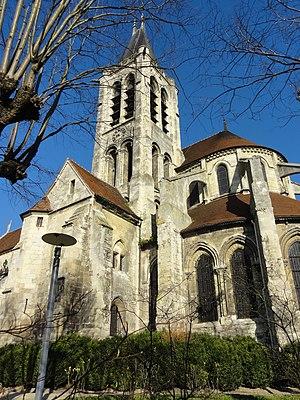
Église Saint-Pierre-Saint-Paul de Gonesse - voir titre.
L'église Saint-Pierre-Saint-Paul est une église catholique paroissiale située à Gonesse, en France. C'est la plus grande église du pays de France. Elle a été construite entre 1180 et 1305 environ sous trois principales campagnes de travaux, en réutilisant la base et le premier étage d'un clocher roman du second quart du XIIᵉ siècle. Le plan prévoit une nef de huit travées accompagnée de deux bas-côtés ; un chœur composée d'une travée droite et d'une abside en hémicycle ; et un déambulatoire sans chapelles rayonnantes, ce qui est assez rare. L'architecture gothique est très soignée, et les chapiteaux sont d'une grande qualité. Le vaisseau central comporte un triforium ou des galeries ouvertes sur combles sur toute sa longueur. La nef, qui date pour l'essentiel de la période comprise entre 1245 et 1305 environ, répond au parti fixé par l'architecte qui lança la construction du bas-côté nord au début du XIIIᵉ siècle, et sa conception est propre à la première période gothique. Le triforium est néanmoins de style gothique rayonnant, et semble calqué sur la basilique Saint-Denis. L'étage des fenêtres hautes et les voûtes n'ont jamais été exécutés.